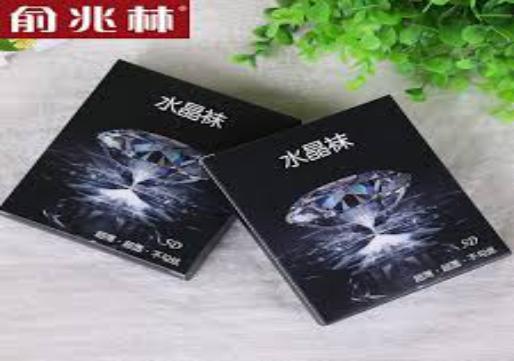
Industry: Clothes